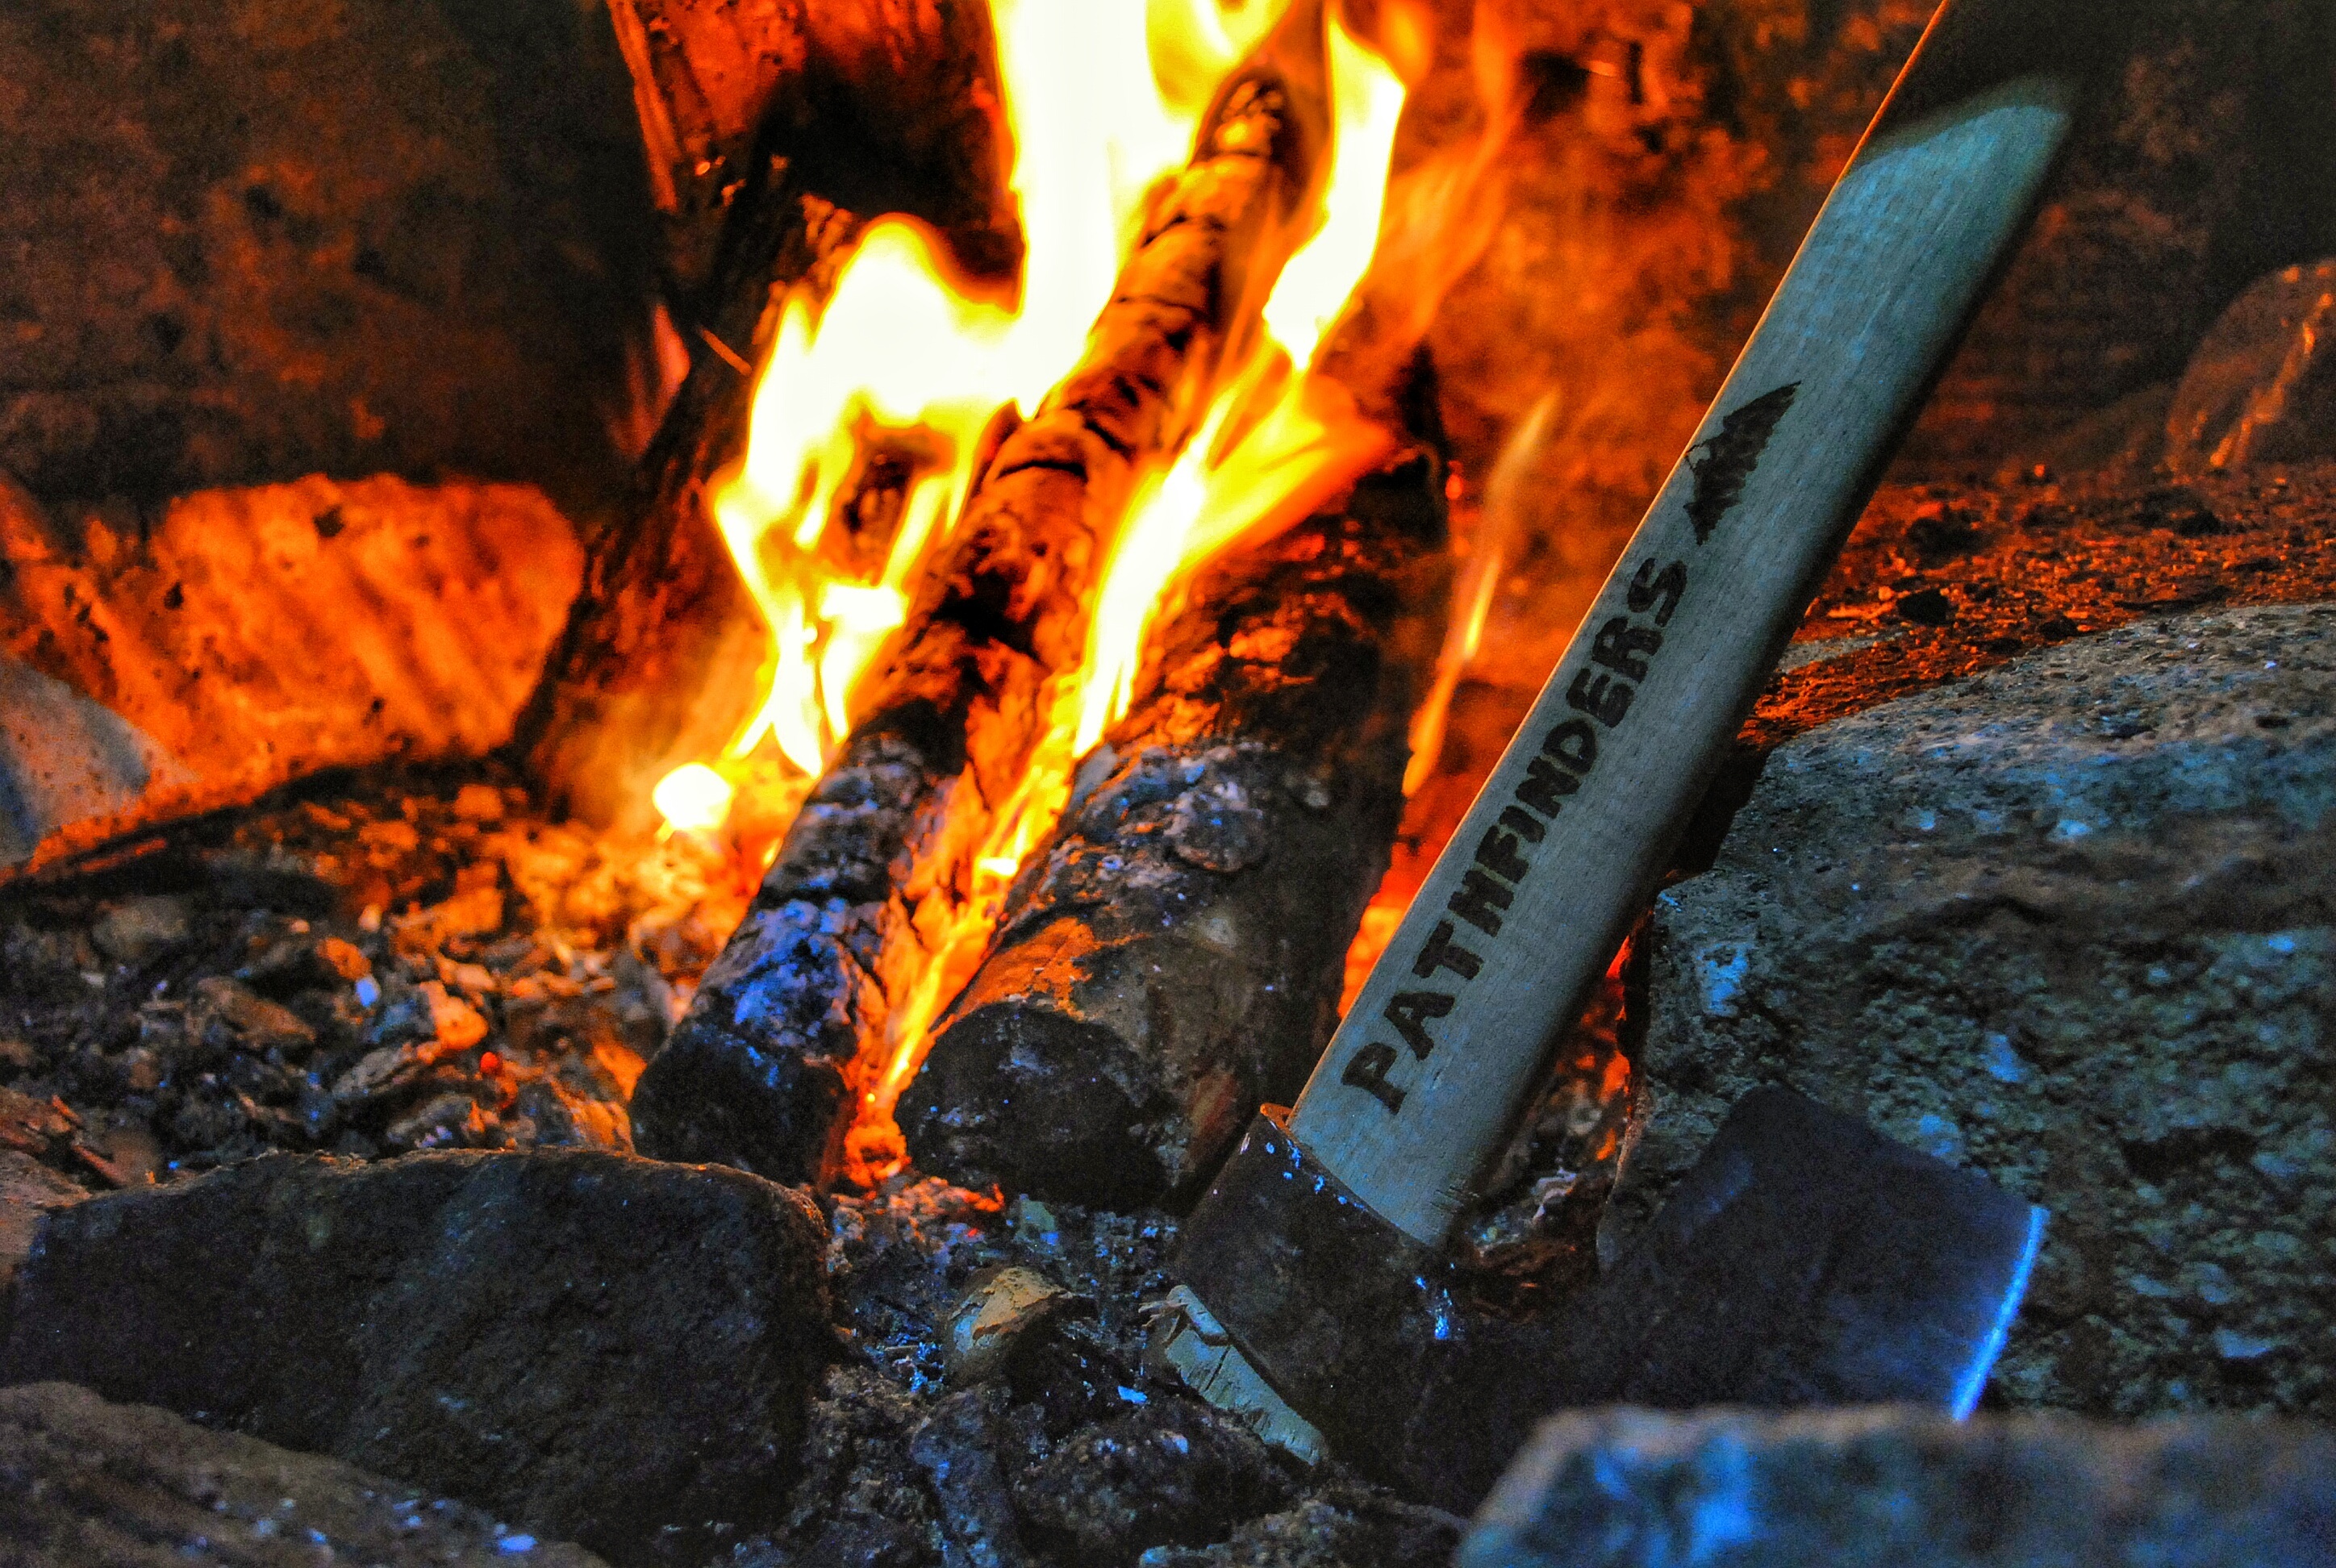
flame, fire, soil, campfire, bonfire, geological phenomenon